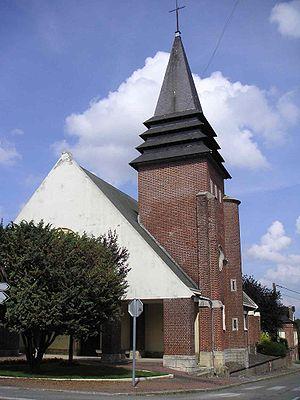
Cette photo de l'église de la Vallée au Blé (Aisne) a été prise par moi le 2 septembre 2005
L'église Saint-Michel de La Vallée-au-Blé est une église située sur le territoire de la commune de La Vallée-au-Blé, dans le département de l'Aisne, en France.
La paroisse du Pays de Guise - Notre Dame de la Salette est une circonscription administrative de l'église catholique de France, subdivision du diocèse de Soissons, Laon et Saint-Quentin.
La Vallée-au-Blé est une commune française située dans le département de l'Aisne, en région Hauts-de-France.